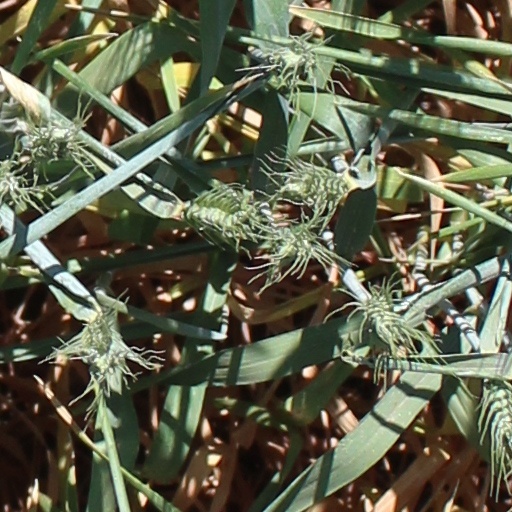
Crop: wheat